National Diet of Japan Fukushima Nuclear Accident Independent Investigation Commission

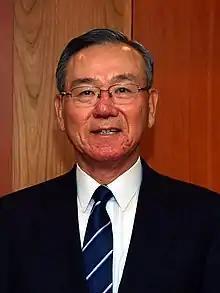
Kenzo Oshima

The nuclear incident "cannot be regarded as a natural disaster," the NAIIC panel's chairman, Tokyo University professor emeritus Kiyoshi Kurokawa, wrote in the inquiry report. "It was a profoundly man-made disaster -- that could and should have been foreseen and prevented. And its effects could have been mitigated by a more effective human response." "Governments, regulatory authorities and Tokyo Electric Power [TEPCO] lacked a sense of responsibility to protect people's lives and society," the Diet's Fukushima Nuclear Accident Independent Investigation Commission said. "They effectively betrayed the nation's right to be safe from nuclear accidents. Therefore, we conclude that the accident was clearly 'man-made'," it said.